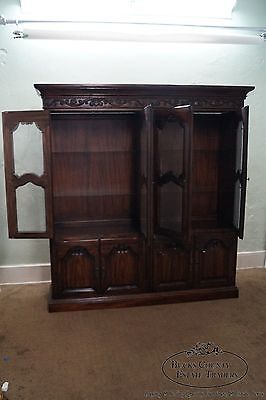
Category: cabinet